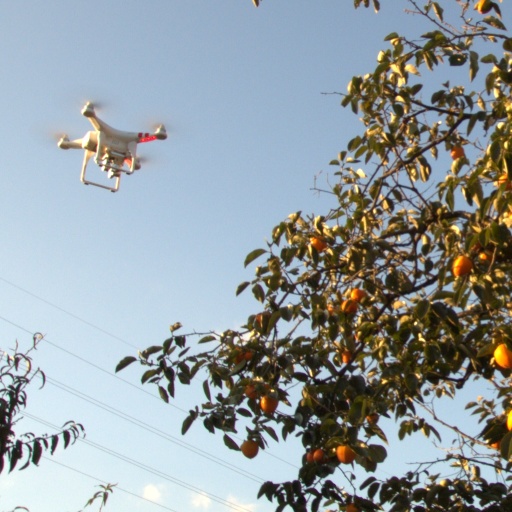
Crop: grape